Igor Denisov

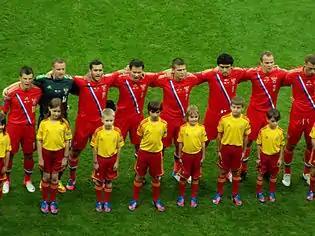
Denisov, 7, representing Russia against Poland at the European Championships

In November 2015, he was again moved to Dynamo's reserves squad by the new manager Andrey Kobelev after Denisov demanded that the club management fire the club's doctor whom Denisov called incompetent.